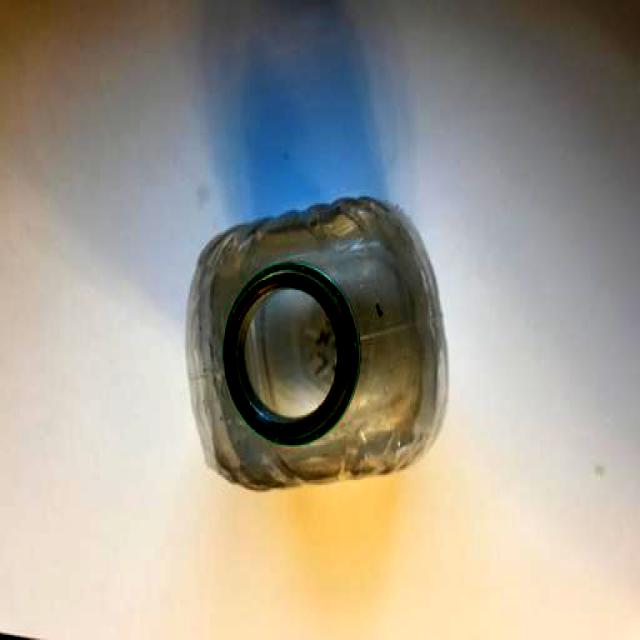
Label: Plastic